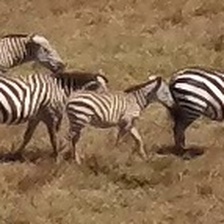
Pose orientation: right